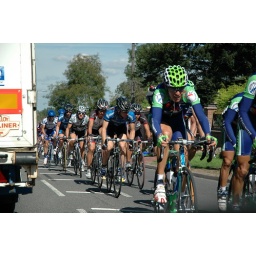
bike road race in derby